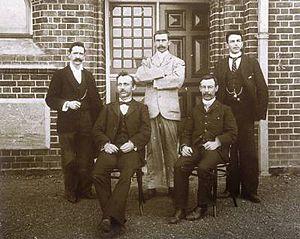
L'équipe de l'observatoire de Perth, c.1900. W. Ernest Cooke est assis à gauche. Son successeur Harold Curlewis est debout en habit clair